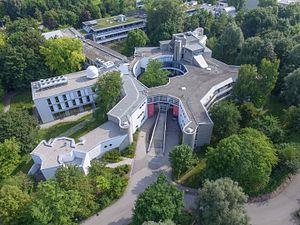
L’Institut Max-Planck d’astrophysique est un institut situé à Garching bei München, en Allemagne. Géré par la société Max-Planck, il emploie environ 50 scientifiques, accueille 30 étudiants au doctorat ainsi qu'environ 20 scientifiques en résidence.